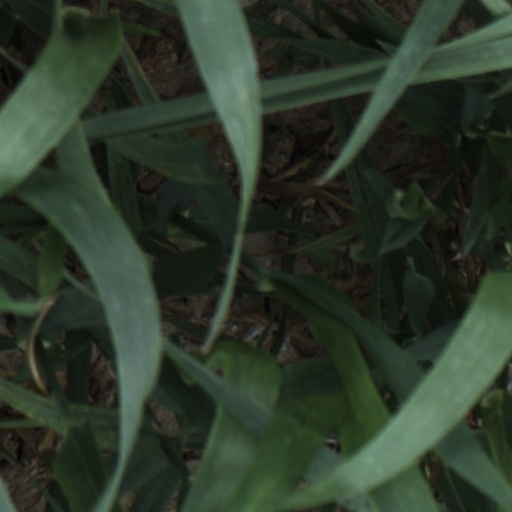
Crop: wheat